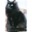
Label: cat